Chinatown, Manhattan

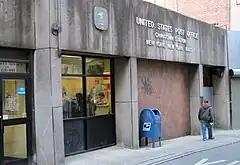
USPS Chinatown Station

Chinatown is served by two New York City Fire Department (FDNY) fire stations: